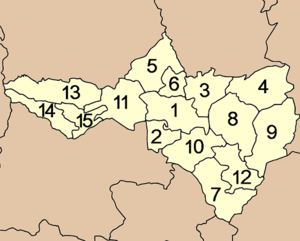
Nakhon Sawan est une province de Thaïlande.